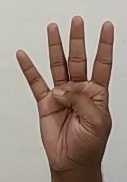
ASL sign: 4